Drainage system (agriculture)

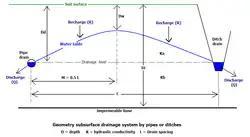
Parameters of horizontal drainage

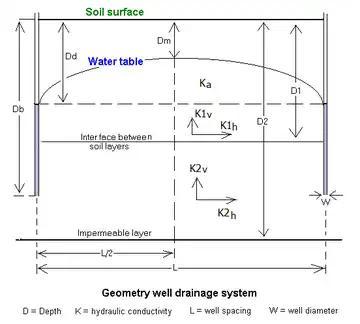
Parameters of vertical drainage

The subsurface field drainage systems consist of horizontal or slightly sloping channels made in the soil; they can be open ditches, trenches, filled with brushwood and a soil cap, filled with stones and a soil cap, buried pipe drains, tile drains, or mole drains, but they can also consist of a series of wells.